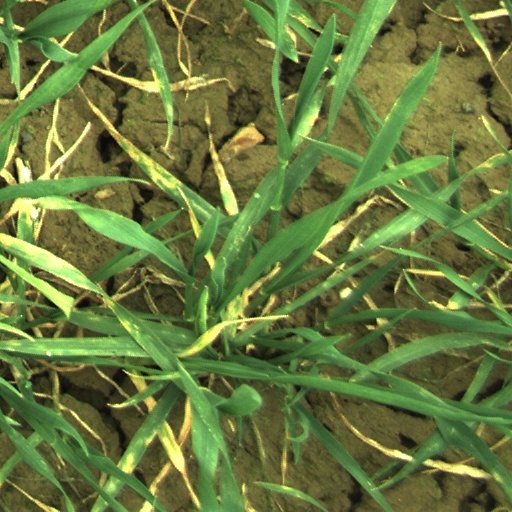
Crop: wheat